RNF227

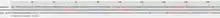
Predicted secondary structure.

Using tools at Expasy, the predicted molecular weight of the protein sequence is 20,875 kilodaltons with an isoelectric point of 9.23. The Statistical Analysis of Protein Sequences tool detected two repetitive structures: codice_1 from positions 29 to 36 and codice_2 from positions 80 to 87.